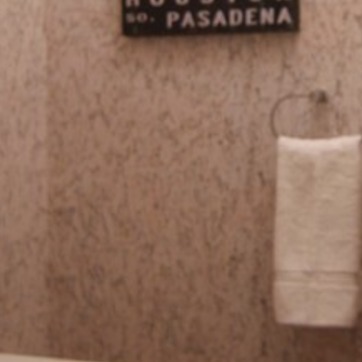
Material: wallpaper